Rob Stull

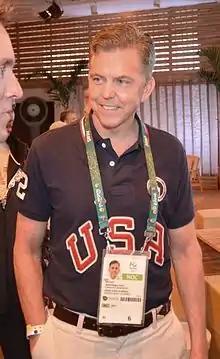
Stull at the 2016 Olympics

Robert Ernest Stull (born September 5, 1960) is the President of Union Internationale de Pentathlon Moderne and an American modern pentathlete. He is also an épée fencer. He competed at the 1984, 1988 and 1992 Summer Olympics and placed 20th individually in 1988 and second with the modern pentathlon team in 1984 and fourth in 1992. After retiring from competitions Stull became a sports official. He is the president of Union Internationale de Pentathlon Moderne, director of the USA Pentathlon, a member of the United States Olympic Committee, and President of the Confederation of Modern Pentathlon for North America, Central America and the Caribbean.